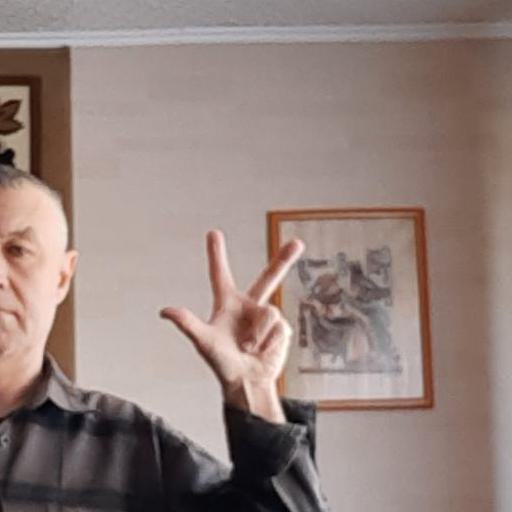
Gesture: three2